Rockford, Illinois

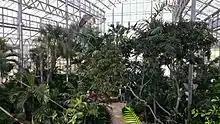
<a href="https%3A//nicholasconservatory.com/">Nicholas Conservatory

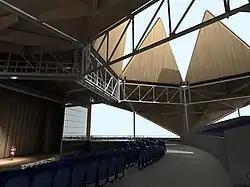
Bengt Sjostrom Theatre at Rock Valley College

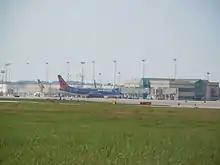
Main terminal at Chicago Rockford International Airport

Compared to Katowice by writer Leopold Tyrmand, Rockford possesses a wealth of notable architecture. The Lake-Peterson House, constructed by alderman John Lake in 1873 and preserved by Swedish industrialist Pehr August Peterson, is a notable example of Gothic Revival. Added to the National Register of Historic Places in 1980, it is used for the School of Medical Technology of the Rockford-based Swedish American Hospital.